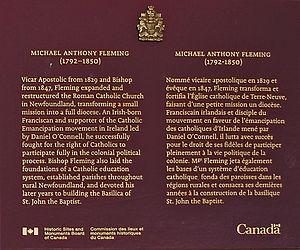
Michael Anthony Fleming, né vers 1792 à Carrick-on-Suir en Irlande et décédé le 14 juillet 1850 à Saint-Jean de Terre-Neuve, était un prélat de l'Église catholique. Il a été l'évêque du diocèse de Saint-Jean de la colonie de Terre-Neuve. Il a été reconnu comme étant une personne d'importance historique nationale au Canada.